Black people

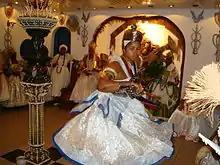
Brazilian Candomblé ceremony

From the late 19th century, the South used a colloquial term, the "one-drop rule", to classify as black a person of any known African ancestry. This practice of hypodescent was not put into law until the early 20th century. Legally, the definition varied from state to state. Racial definition was more flexible in the 18th and 19th centuries before the American Civil War. For instance, President Thomas Jefferson held in slavery persons who were legally white (less than 25% black) according to Virginia law at the time, but, because they were born to slave mothers, they were born into slavery, according to the principle of "partus sequitur ventrem", which Virginia adopted into law in 1662.